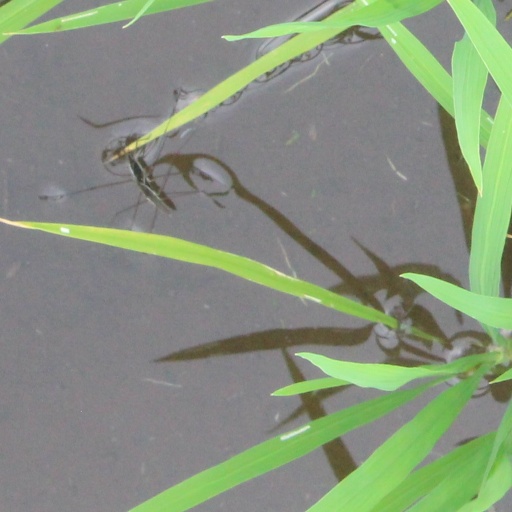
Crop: rice